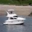
Label: ship